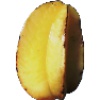
Label: Carambula 1